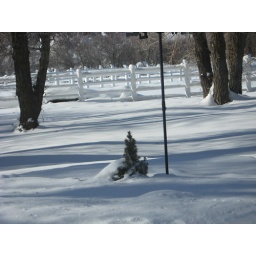
The pine tree in the front yard